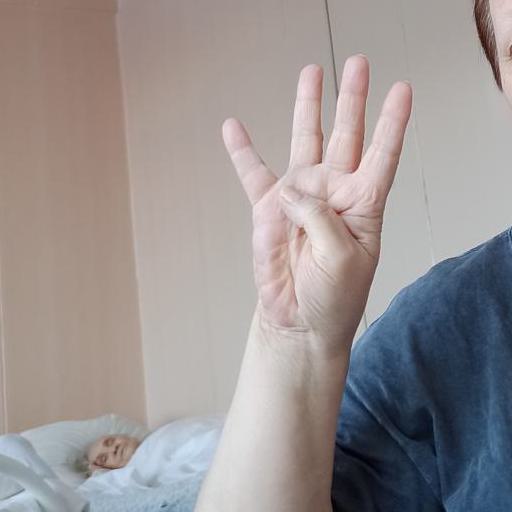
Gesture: four